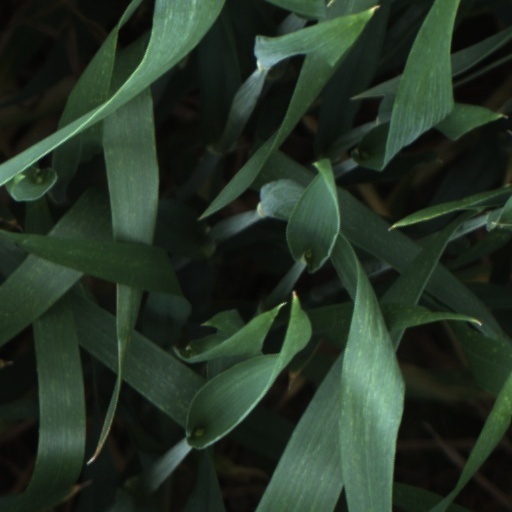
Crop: wheat